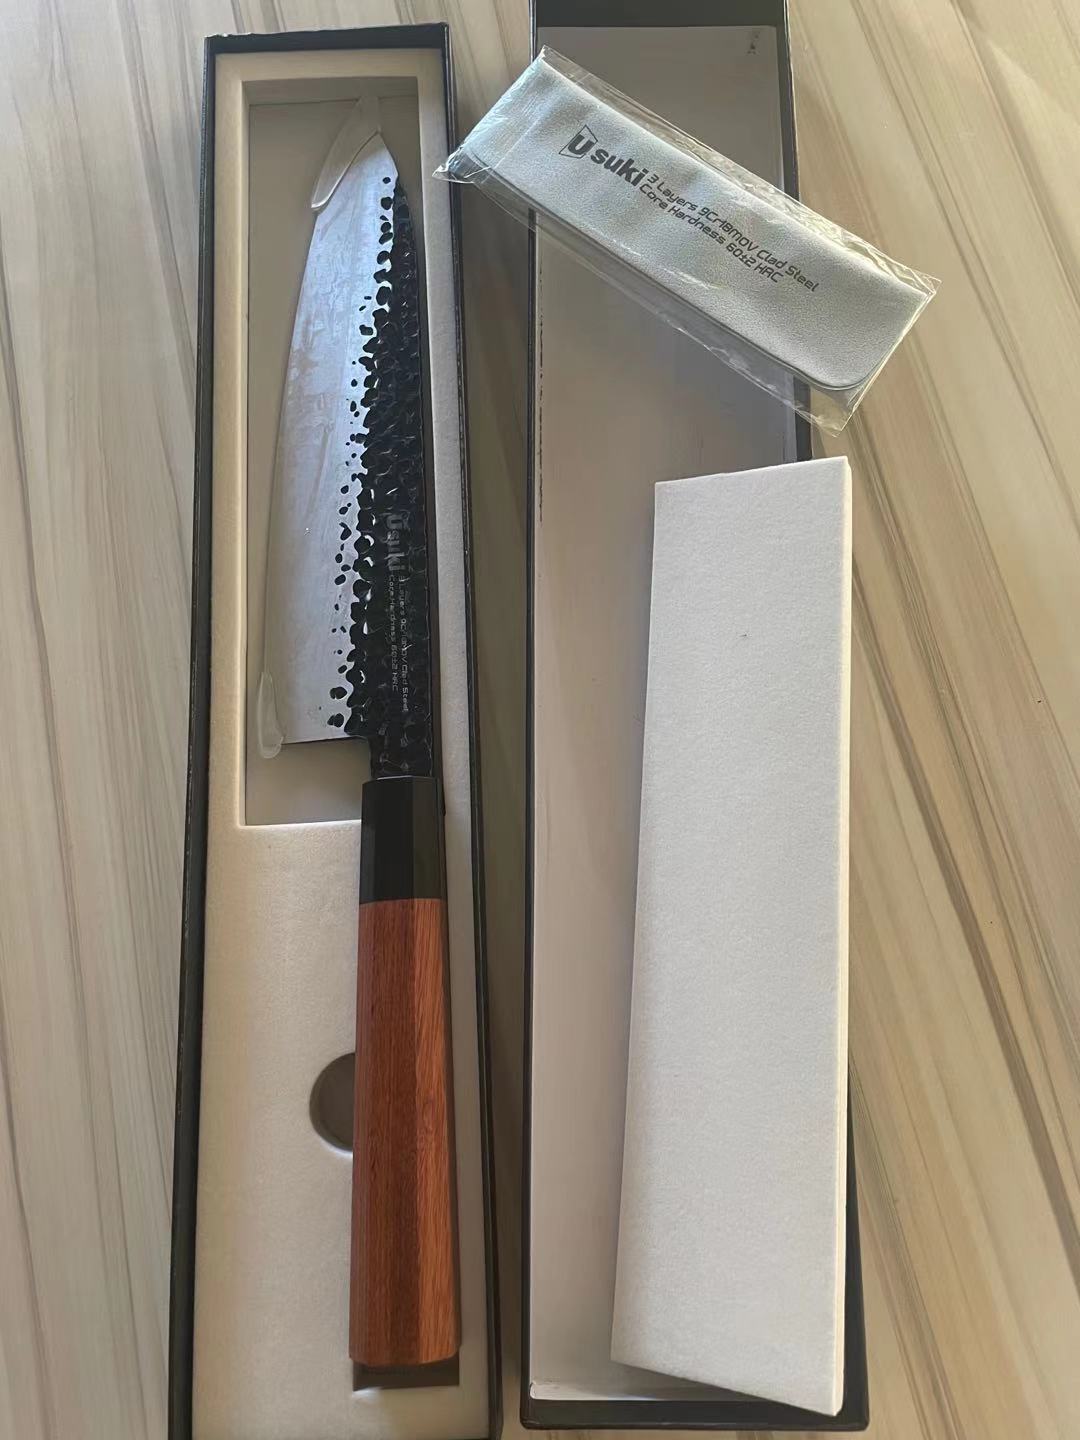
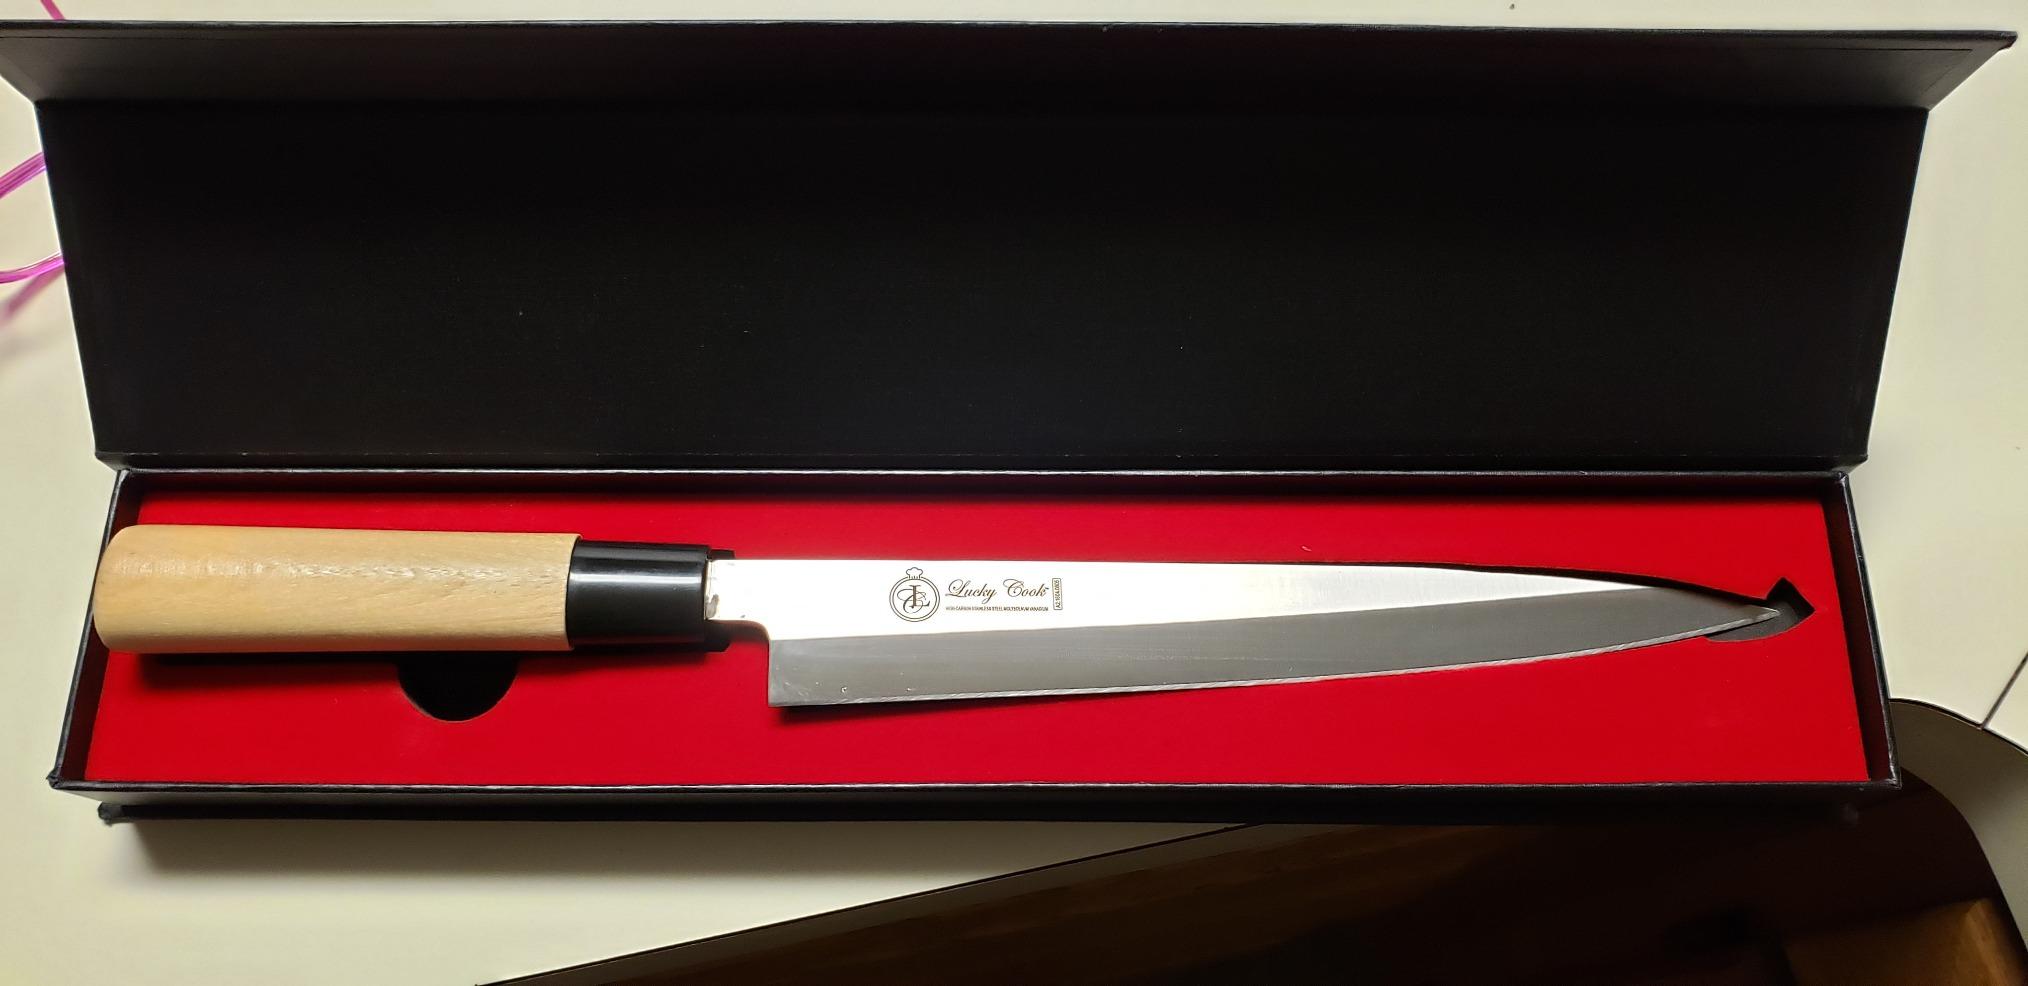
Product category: items_knife
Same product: no